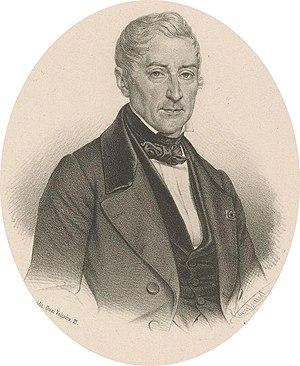
Louis-Étienne François Héricart-Ferrand, vicomte de Thury est un homme politique et homme de science français.